Marajoara culture

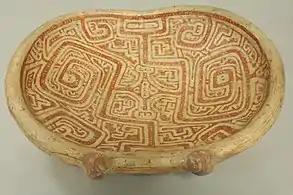
Marajoara plate

Plant remains on Marajo Island show a subsistence pattern that relied heavily on small seed crops, as well as small fish, which were either cultivated or protected by indigenous peoples. Many of the carbonized seed remains have not yet been identified, though they seem to be herbaceous and derived from local grasses.